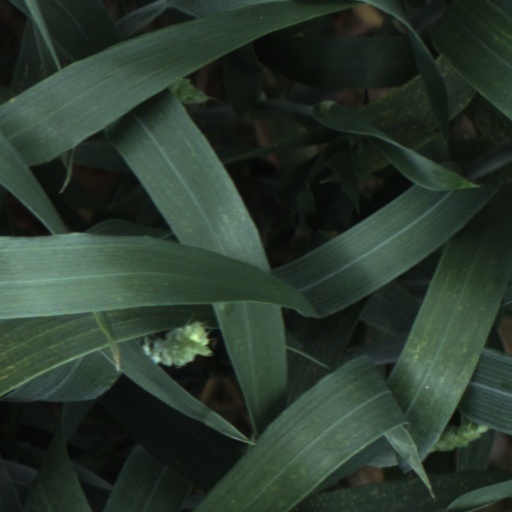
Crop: wheat